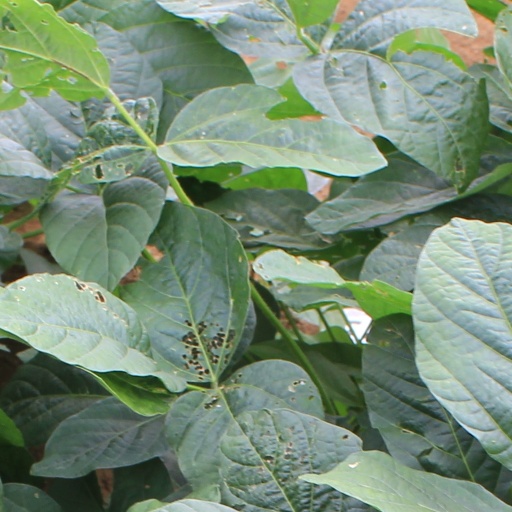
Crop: soybean